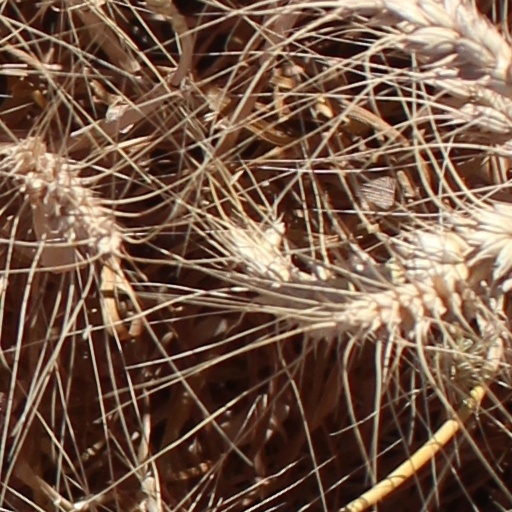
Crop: wheat